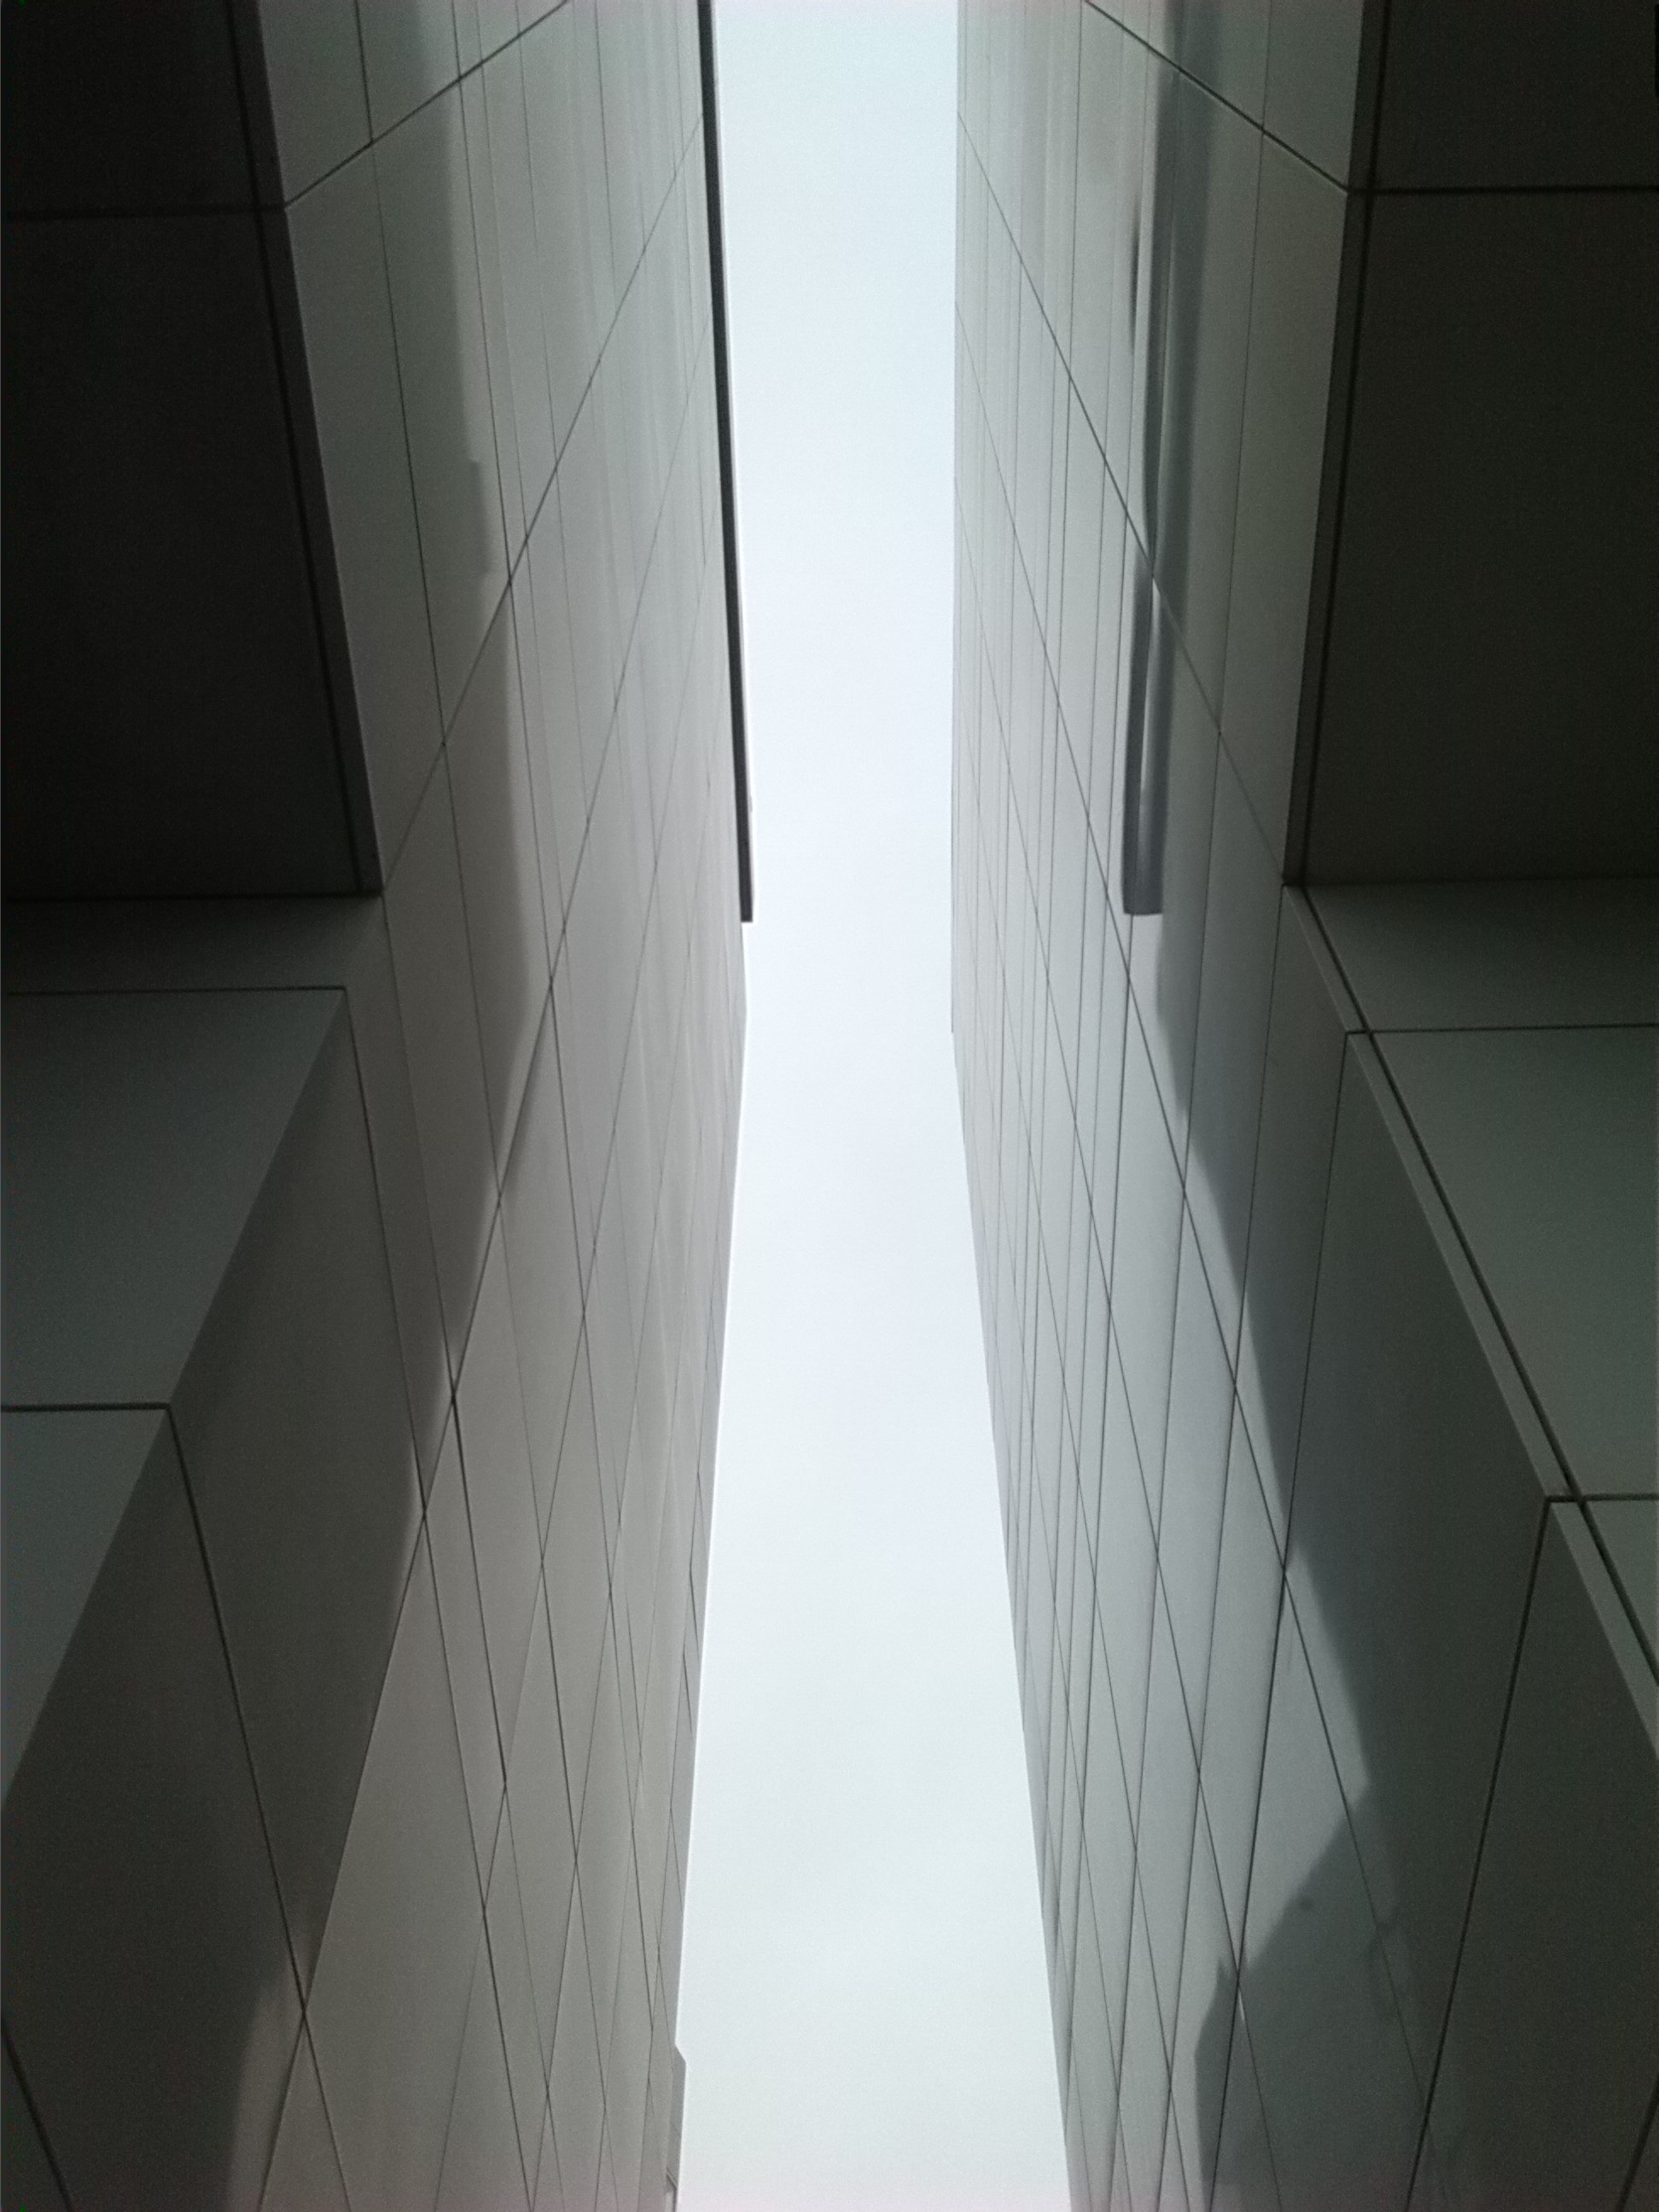
light, architecture, white, skyline, house, floor, window, glass, skyscraper, wall, ceiling, line, reflection, facade, contrast, black, furniture, room, modern, black white, interior design, modern architecture, design, buildings, symmetry, build, minimal, shape, flooring, the hague, wine havenkwartier